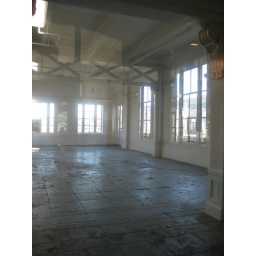
Former office of William Turnbull Associates. A beautiful wooden boat used to hang over the desks.